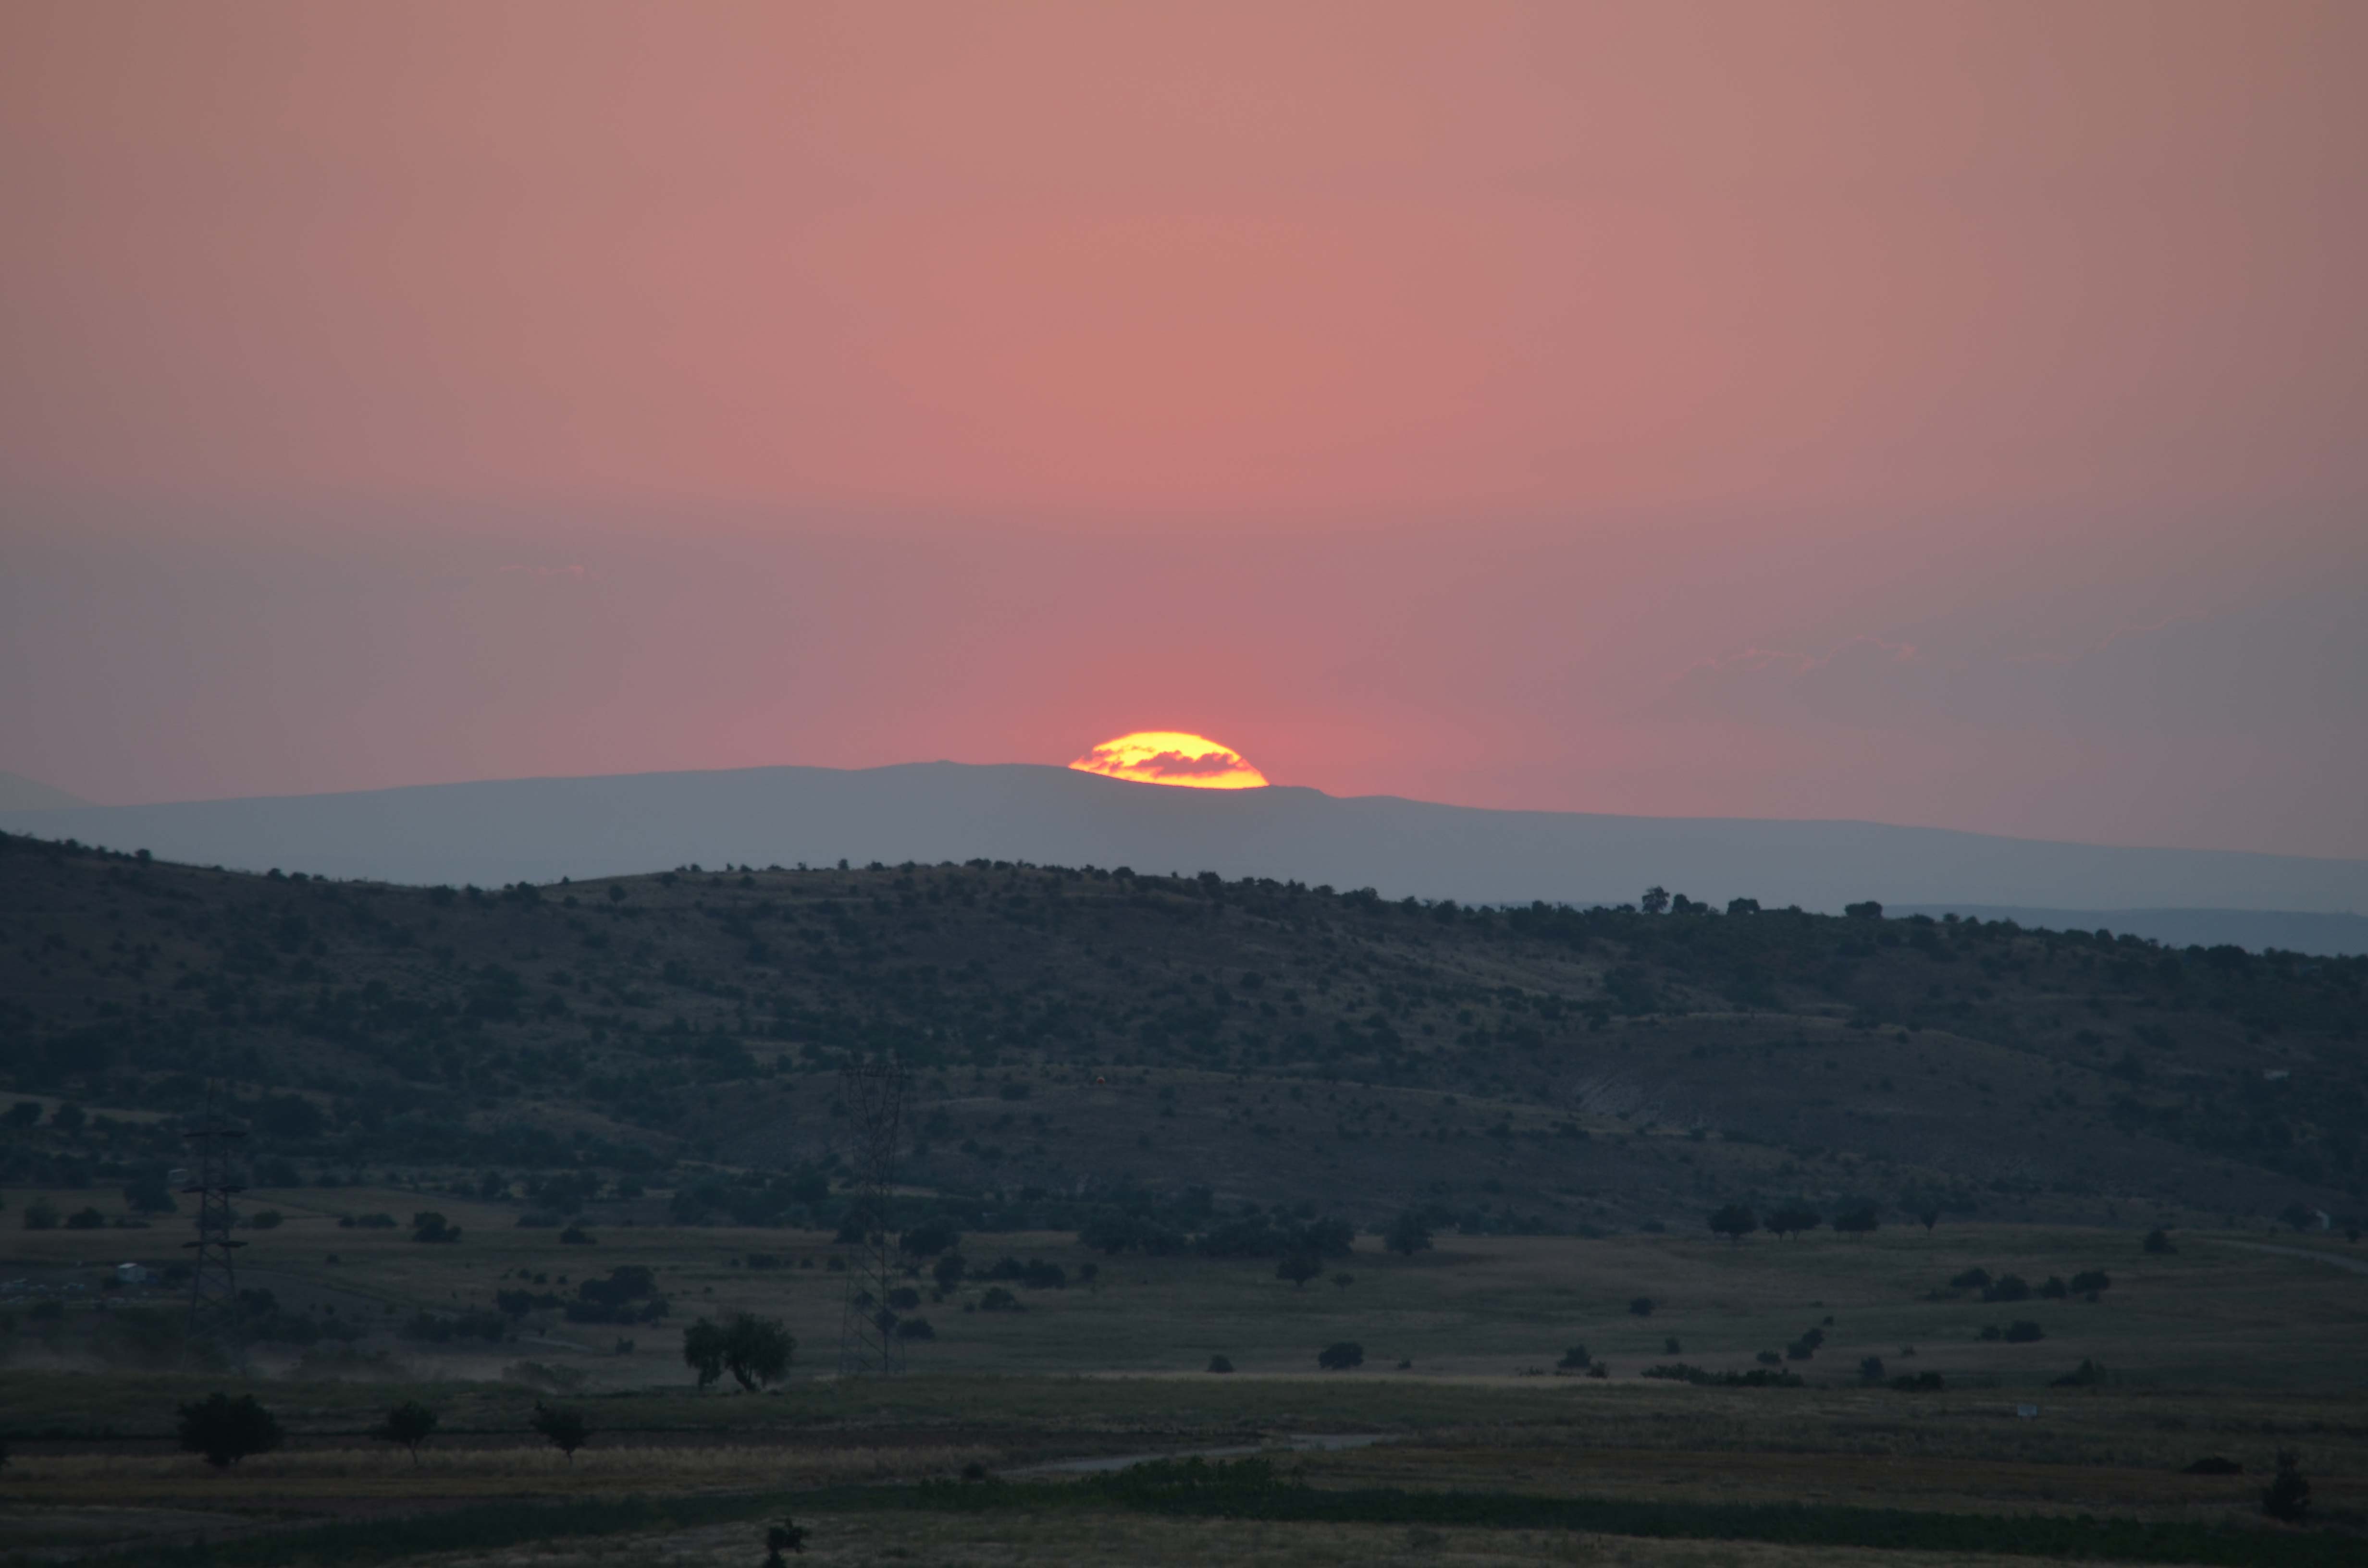
horizon, mountain, cloud, sunrise, sunset, morning, hill, dawn, dusk, evening, haze, plain, plateau, afterglow, cappadocia, uchisar, atmospheric phenomenon, atmosphere of earth